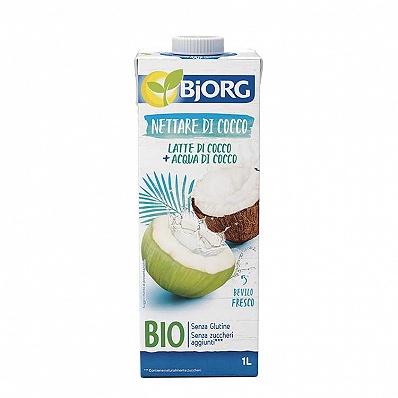
Label: cardboard